The McClymonts

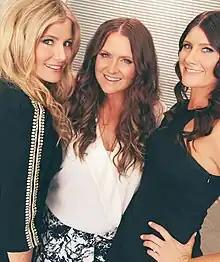
The McClymonts (left to right): Samantha, Brooke and Mollie

The McClymonts are an Australian country music trio comprising sisters Brooke (born 1981), Samantha (born 1986) and Mollie McClymont (born 1987), originally from Grafton, New South Wales. They have released one eponymous EP and six studio albums, "Chaos and Bright Lights", "Wrapped Up Good", "Two Worlds Collide", "Here's To You & I", "Endless" and "Mayhem to Madness". They have won fifteen Golden Guitars and two ARIA Awards.